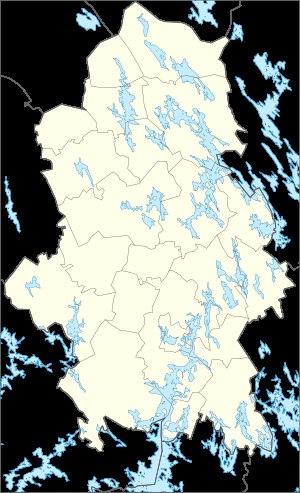
La Finlande centrale est le nom d'une région du centre-ouest de la Finlande, appartenant à la province de Finlande occidentale. Elle a pour capitale Jyväskylä.